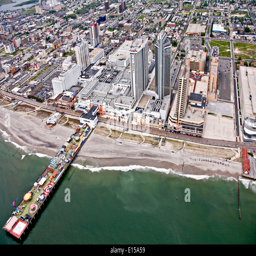
aerial view showing the ocean , boardwalk and casino 's